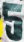
Number: 5